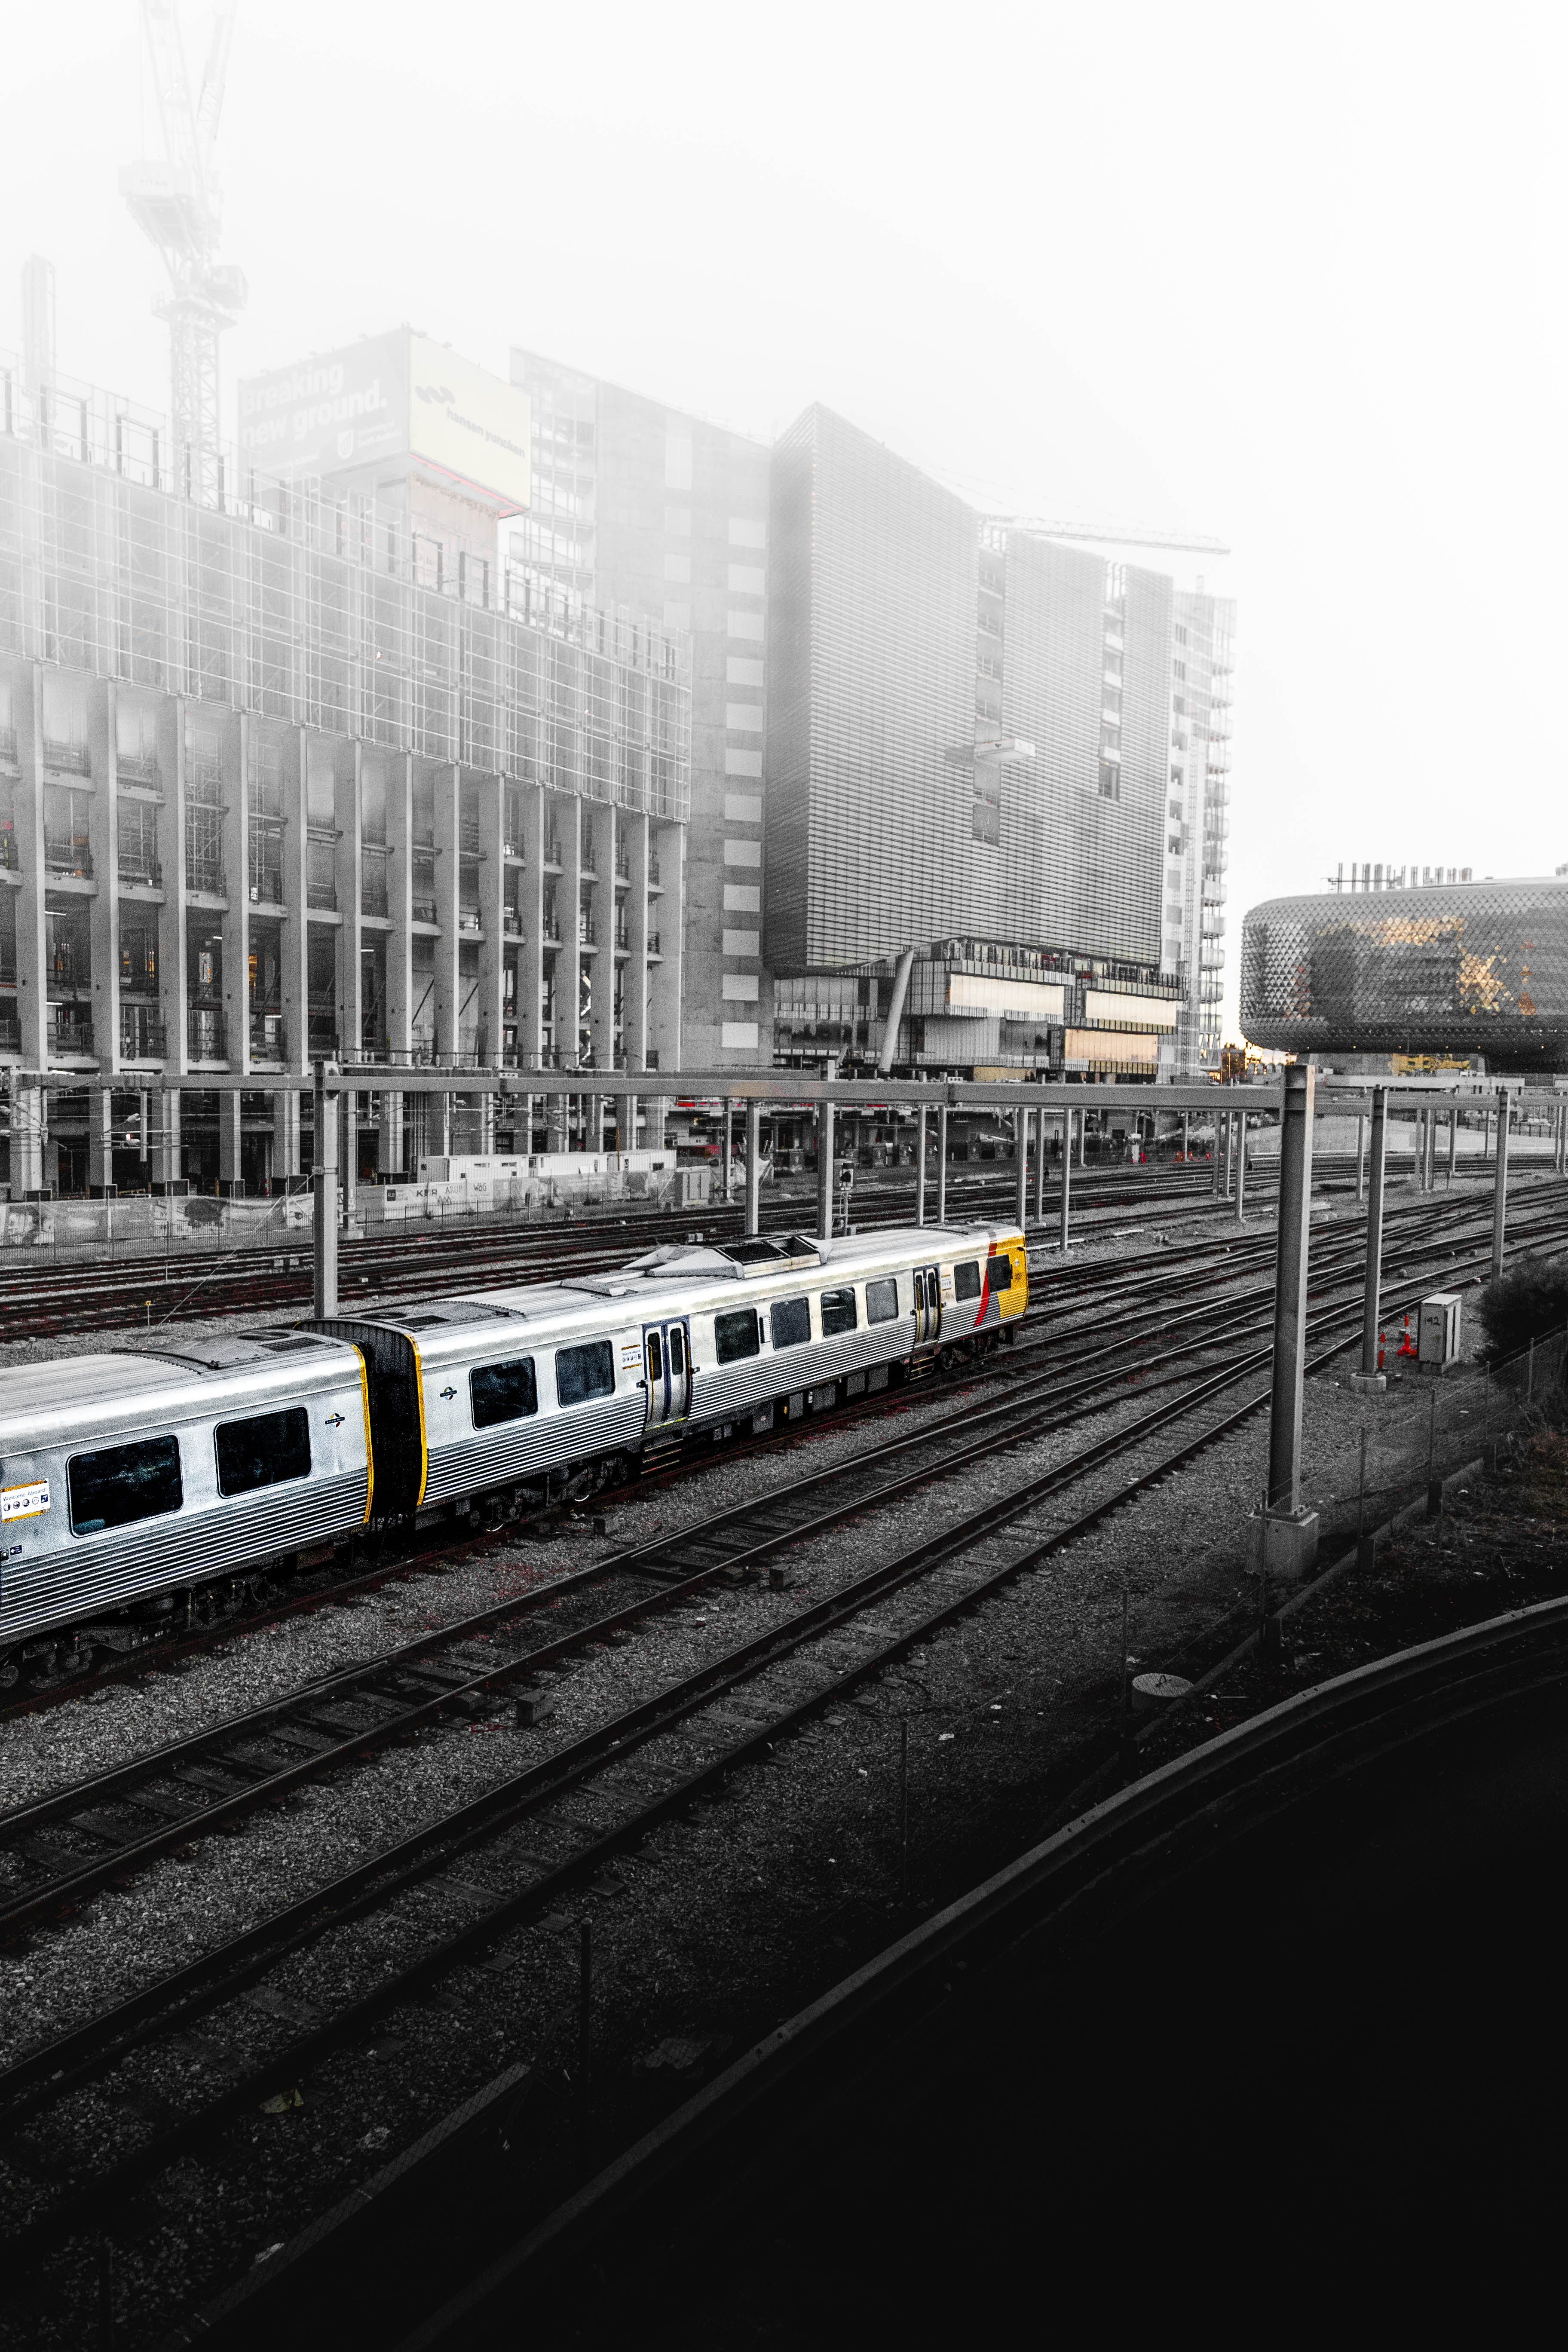
blur, black and white, architecture, track, railway, fog, road, mist, traffic, street, tube, highway, building, city, urban, train, cityscape, travel, transport, vehicle, station, train station, business, monochrome, modern, public transport, outdoors, fast, rail transport, monochrome photography, metropolitan area, transportation system